Pinechas (parashah)

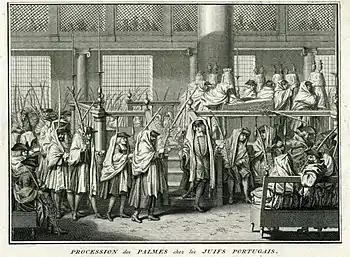
Sephardic Jews Observe Hoshanah Rabbah (engraving circa 1723–1743 by Bernard Picart)

Sukkot became one of the most important feasts in Judaism, as indicated by its designation as "the Feast of the Lord" or simply "the Feast." Perhaps because of its wide attendance, Sukkot became the appropriate time for important state ceremonies. Moses instructed the children of Israel to gather for a reading of the Law during Sukkot every seventh year. King Solomon dedicated the Temple in Jerusalem on Sukkot. And Sukkot was the first sacred occasion observed after the resumption of sacrifices in Jerusalem after the Babylonian captivity.